John Clark Marshman

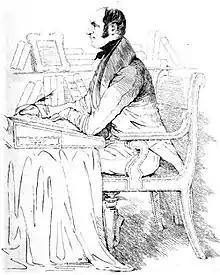
Portrait by Colesworthey Grant (1859)

John Clark Marshman (18 August 1794 – 8 July 1877) was an English journalist and historian. He was editor and publisher of the Calcutta-based "Friend of India", and was involved with several other Indian publications.